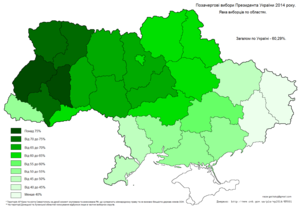
L’élection présidentielle ukrainienne s'est déroulée le 25 mai 2014, environ un an avant la date prévue, après la destitution par la Rada du président Viktor Ianoukovytch à la suite du mouvement Euromaïdan. Elle conduit à la victoire dès le premier tour de l'homme d'affaires Petro Porochenko.
Les élections législatives ukrainiennes de 2014 se sont déroulées le 26 octobre 2014. Elles font suite à la dissolution de la Rada par le président Petro Porochenko, élu lors de l'élection présidentielle du 25 mai 2014. Il s'agit d'élections anticipées, se déroulant seulement deux ans après les dernières élections législatives de 2012.